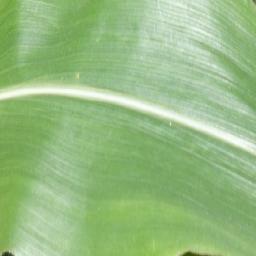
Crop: corn
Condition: (maize)_healthy